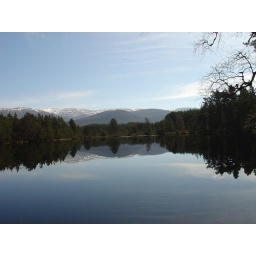
Reflections of the tree and the hill in the background taken from the Loch side.